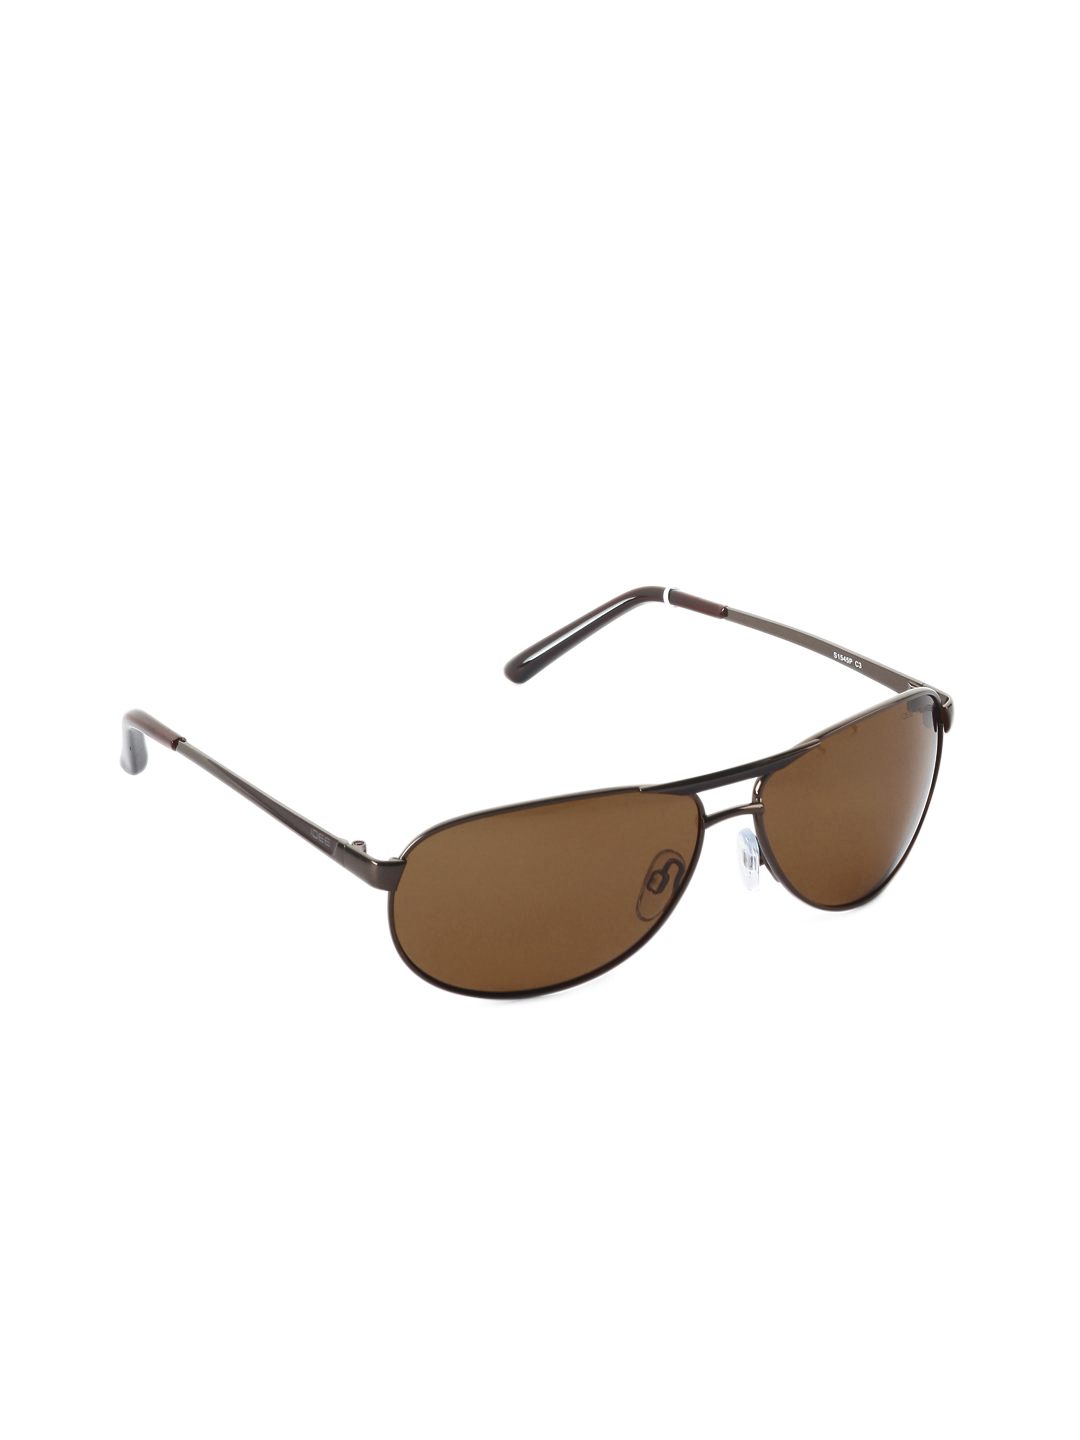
Idee Men Copper Sunglasses
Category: Accessories / Eyewear / Sunglasses
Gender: Men
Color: Copper
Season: Winter 2016
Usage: Casual